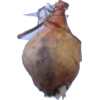
Label: onion